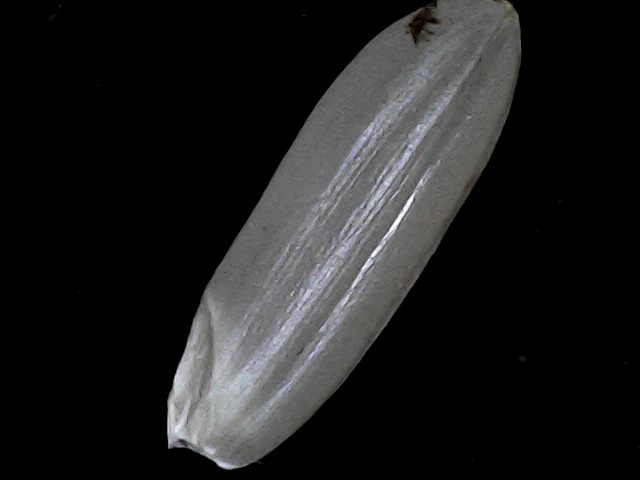
Rice variety: BRRI67